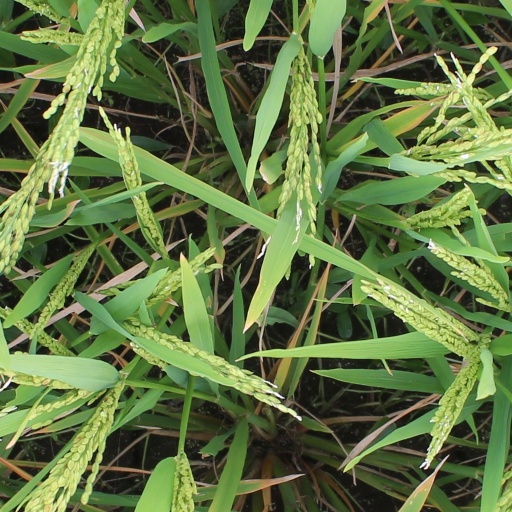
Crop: rice